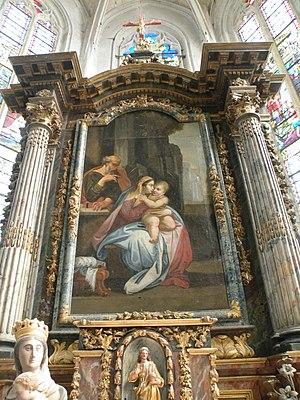
Église Saint-Denis de Sérifontaine detail l'autel principal tableau d'autel
L'église Saint-Denis est une église catholique paroissiale située à Sérifontaine, dans le département de l'Oise, en France. Sa nef unique est une construction à l'économique de la période romane, et les seuls éléments dignes d'intérêt sont la dernière fenêtre proprement romane en haut du portail occidental, qui, lui, est de style classique, et le portail latéral sud, qui affiche le style baroque. La nef pourrait remonter au XIᵉ siècle, mais la fenêtre n'est pas antérieure au second quart du XIIᵉ siècle. Au sud, la chapelle qui devait initialement servir de base de clocher date de la fin de ce siècle ou du début du siècle suivant, et est de style gothique primitif. L'on ignore si le clocher proprement dit a jamais existé. La chapelle ne communique aujourd'hui plus avec les autres parties de l'église. Le chœur représente la partie la plus remarquable de l'église, et son chevet du début du XVIᵉ siècle est agrémenté d'un abondant décor gothique flamboyant. À l'intérieur, l'on constate toutefois que le chœur manque d'homogénéité, car la première travée est de style Renaissance et n'a pas été achevée, et les élévations nord et sud sont différentes.